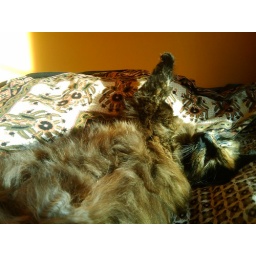
happy cat in square of autumn sun on the bed